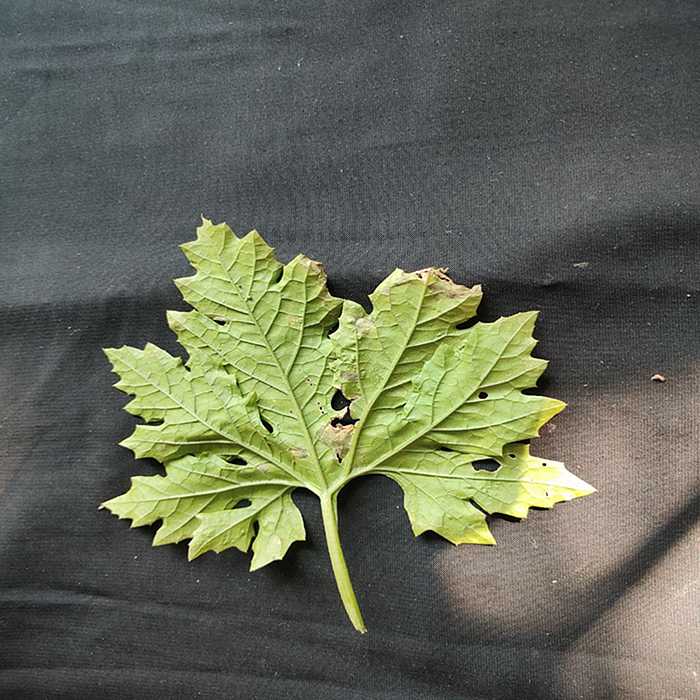
Plant: Bitter Gourd
Label: Downey mildew